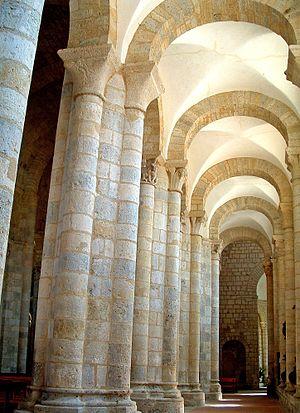
Moirax - Église Notre-Dame - Collatéral Sud
L'église Notre-Dame est située à Moirax, dans le département de Lot-et-Garonne, en France.